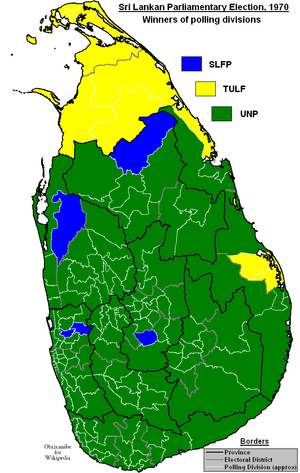
Les élections législatives srilankaises de 1977 ont été le tournant d'une nouvelle période de l'histoire du Sri Lanka.